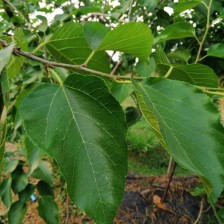
Variety: TaiwanMeacho